Berkadzor fuel depot explosion

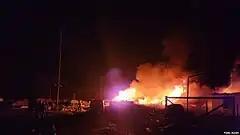
The explosion in a gasoline warehouse

On 25 September 2023, at about 19:00, an explosion occurred at a military fuel depot in Berkadzor near Stepanakert, in the region of Nagorno-Karabakh, resulting in the deaths of at least 218 people and 120 injuries. The explosion occurred amidst the chaotic exodus of Armenians from Nagorno-Karabakh to Armenia, following a major military offensive launched by Azerbaijan against the unrecognized Republic of Artsakh.